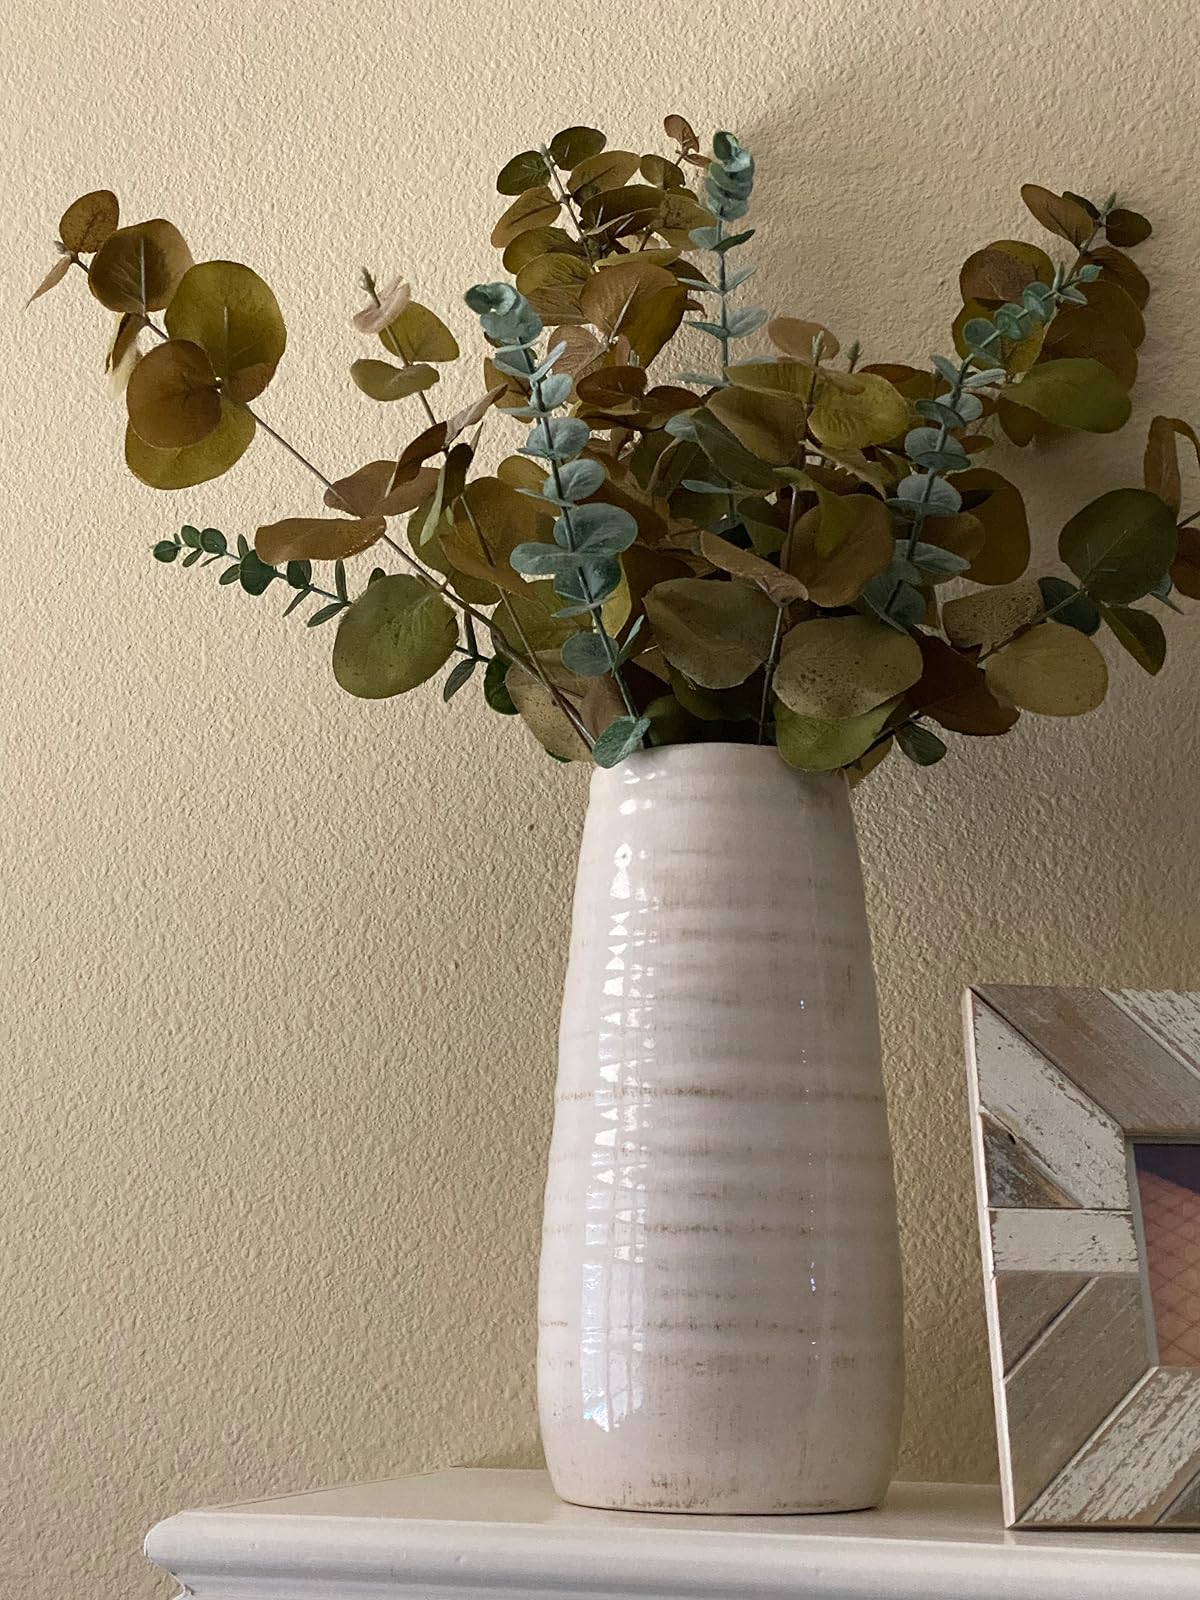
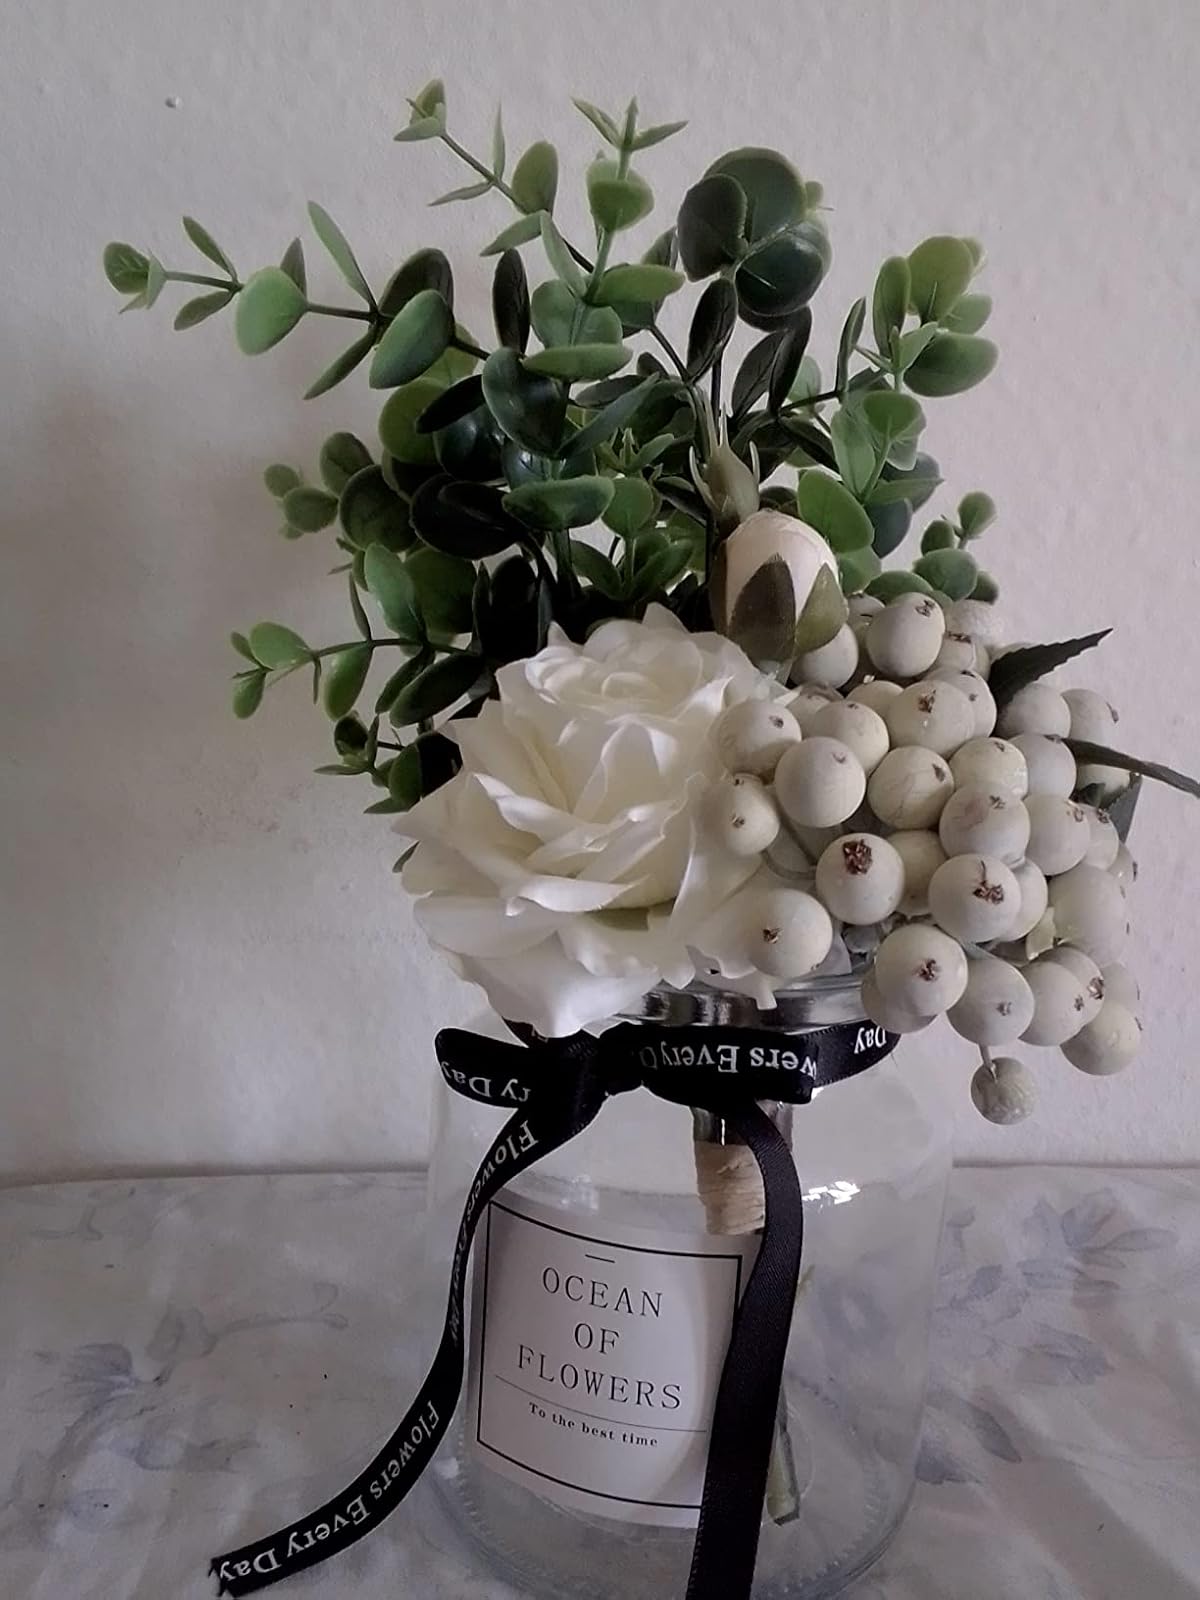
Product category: vase
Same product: no